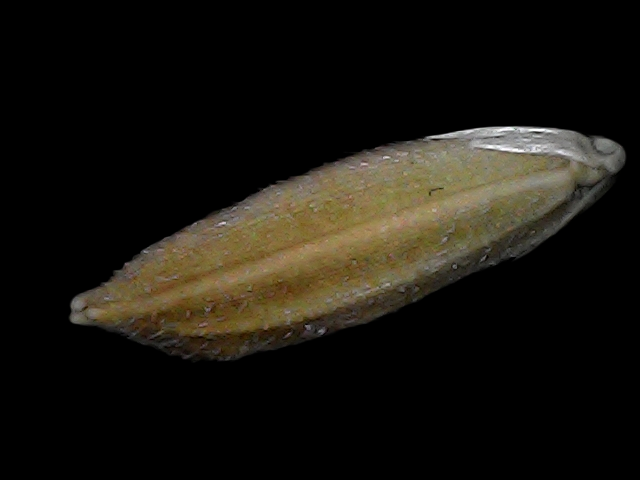
Rice variety: Bd56